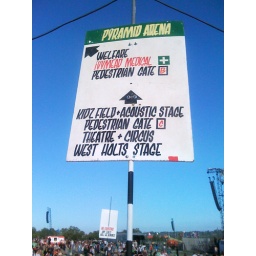
thursday - a sign in the sky